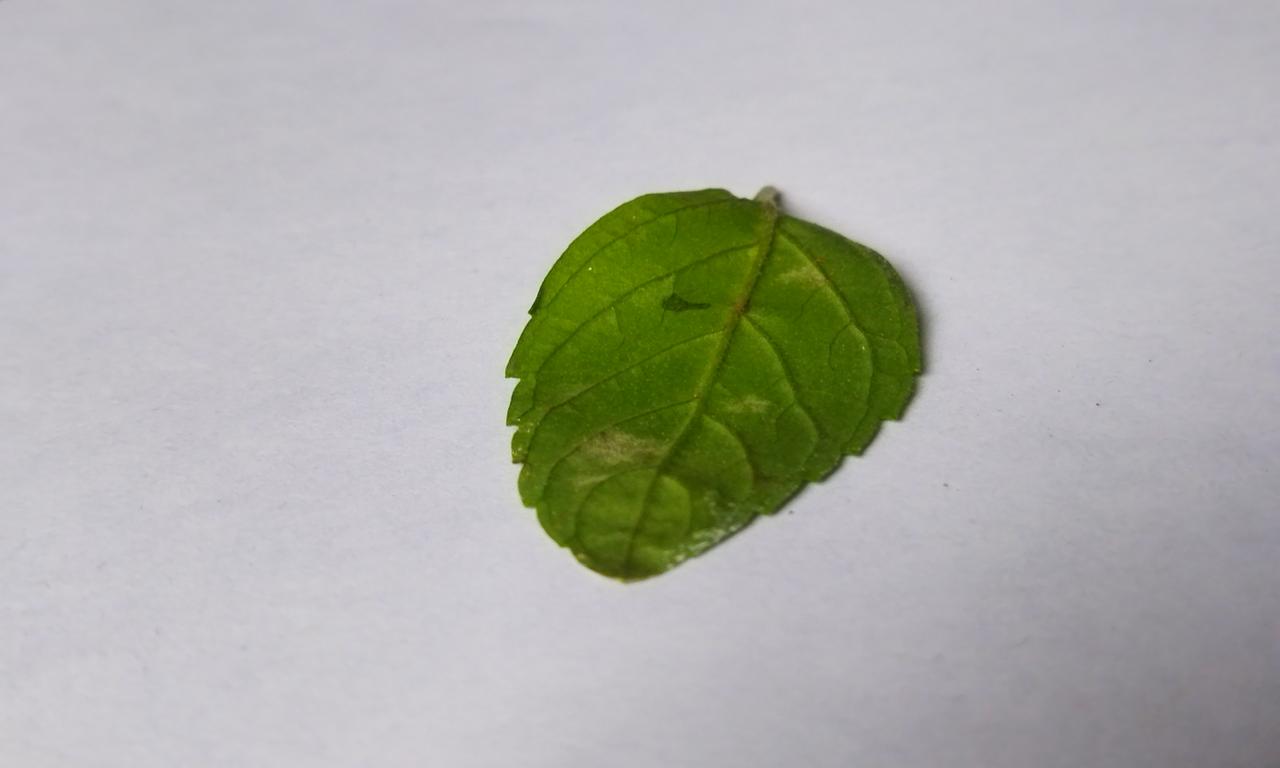
Label: Spoiled